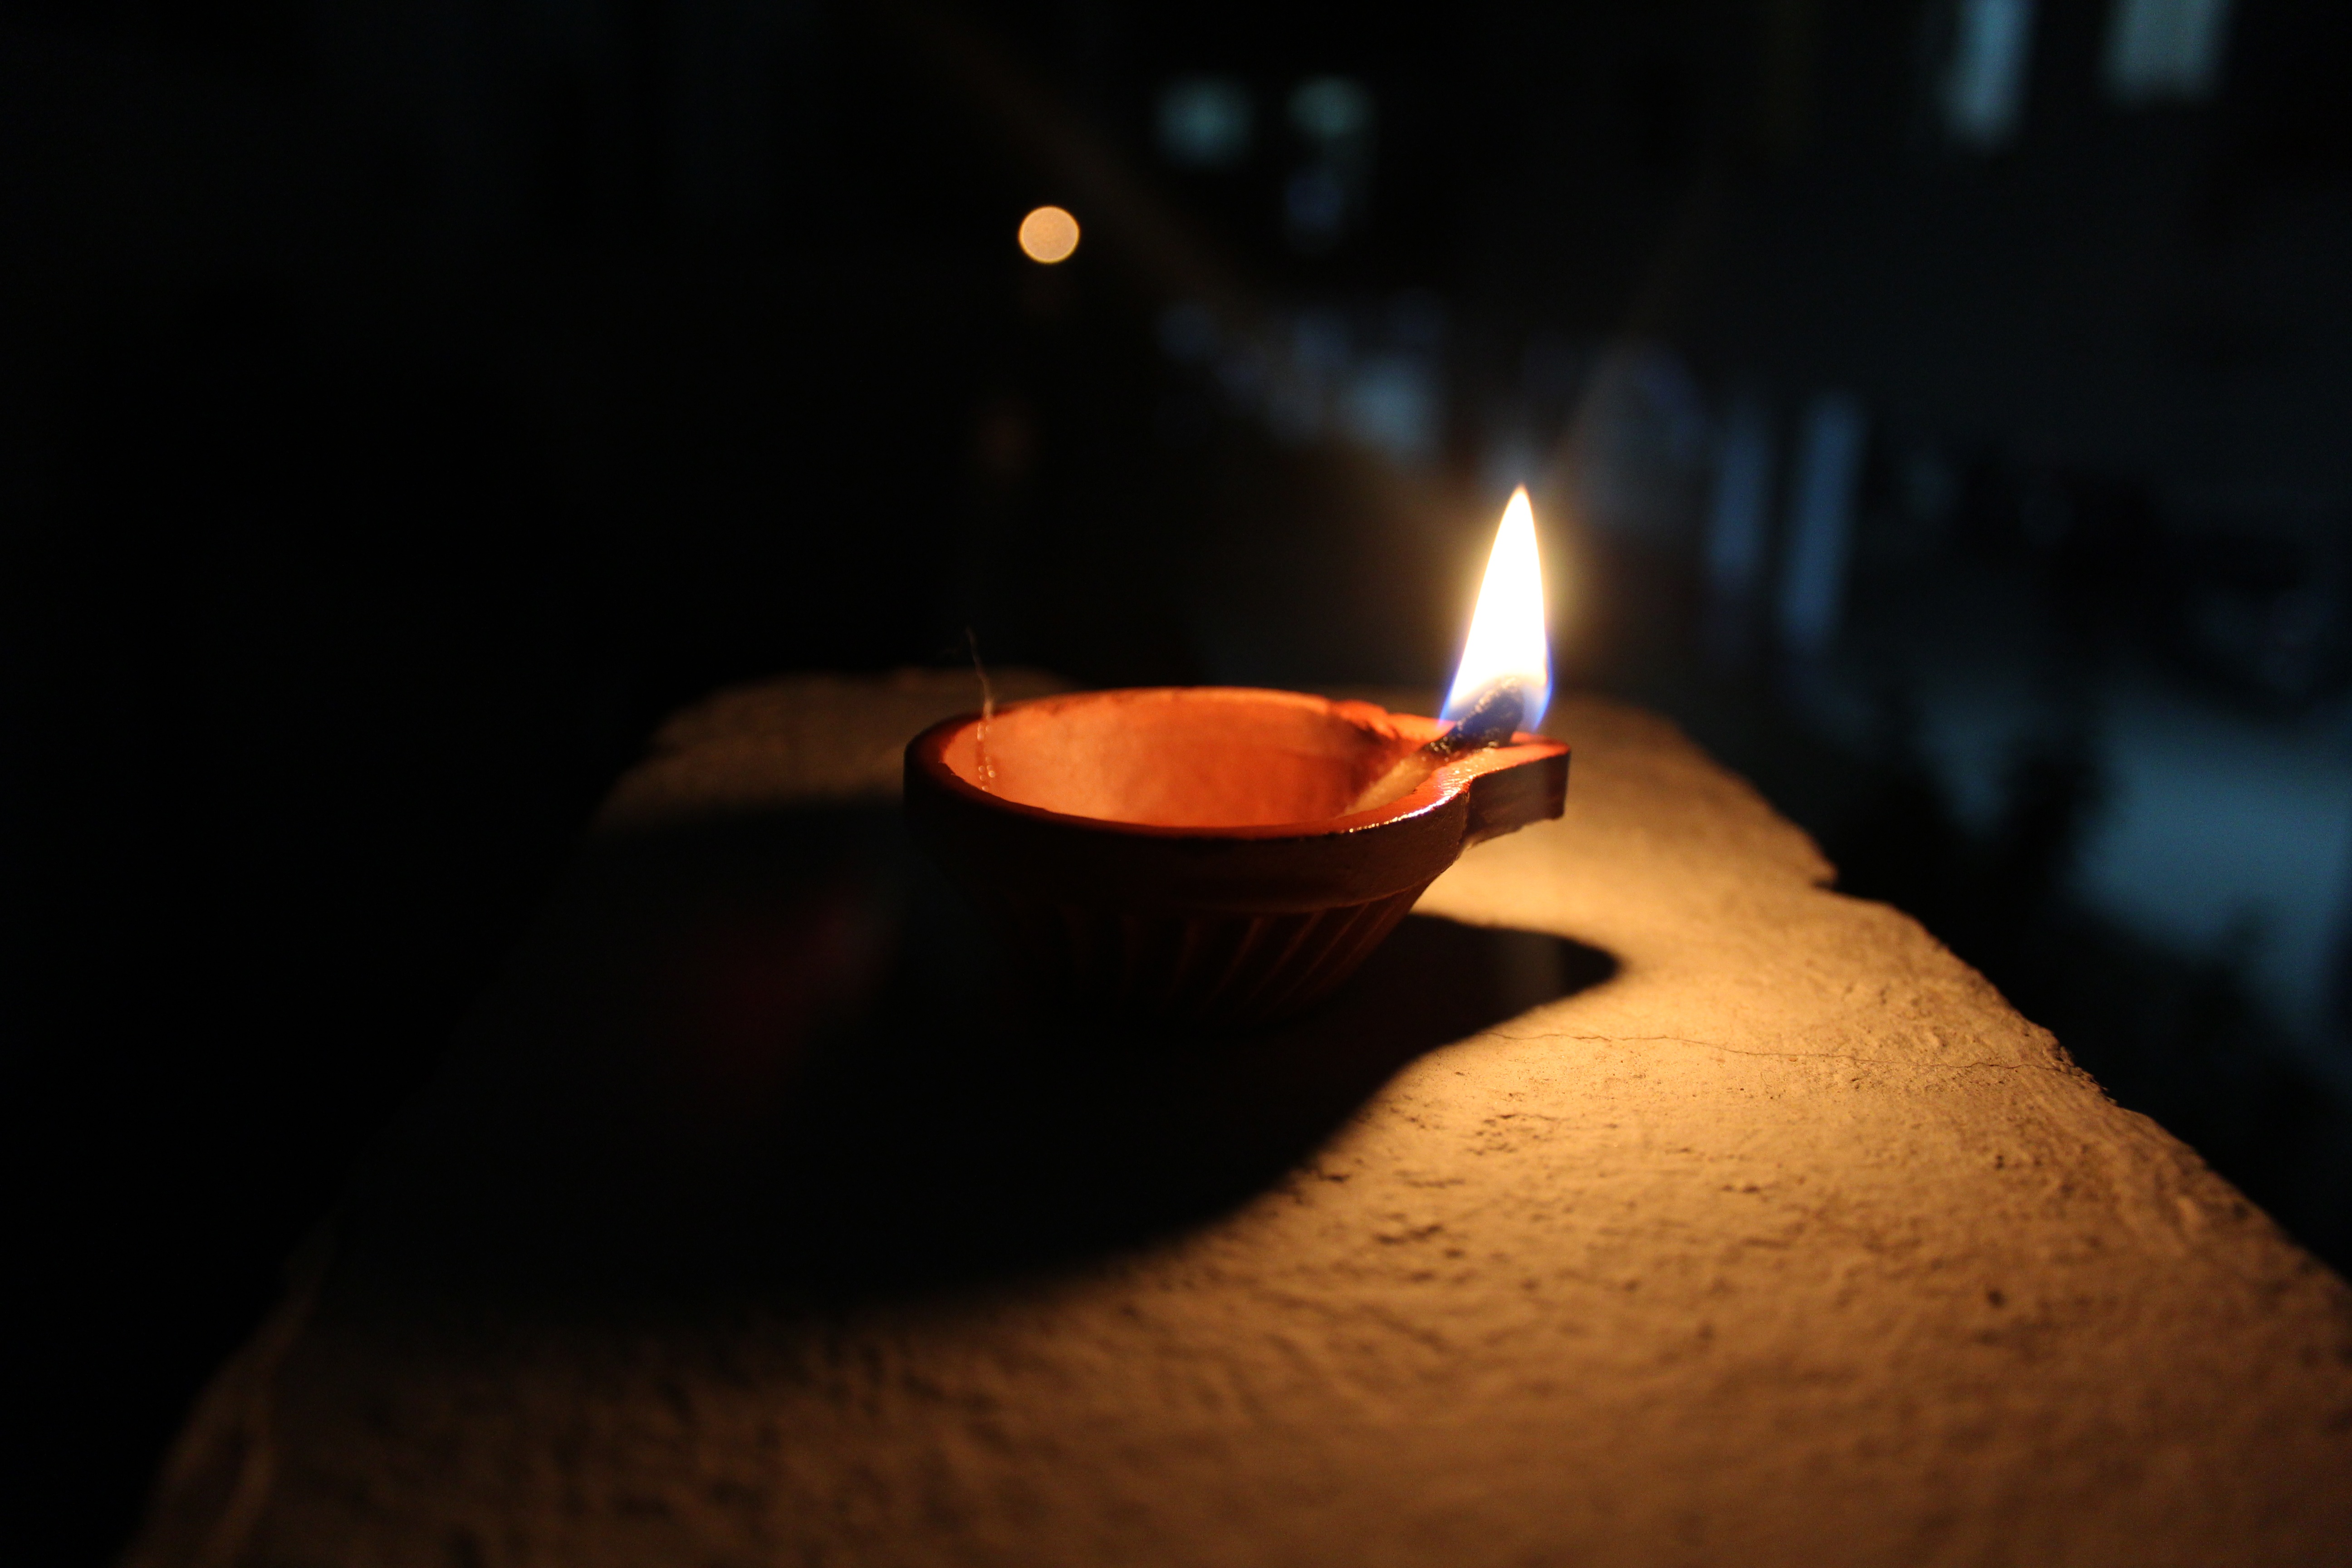
light, night, flame, fire, darkness, candle, lighting, close up, macro photography